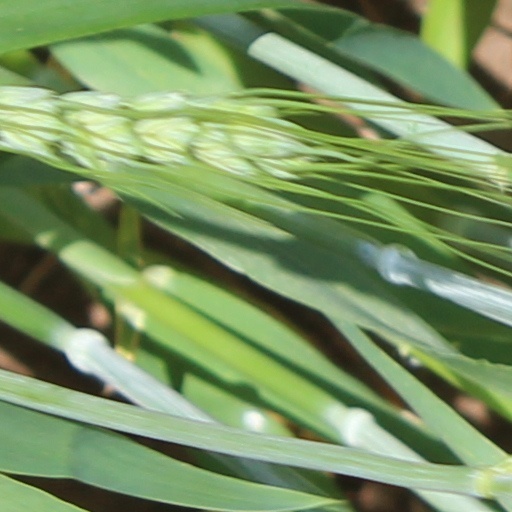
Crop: wheat